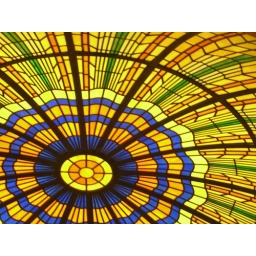
The stained glass roof at The Deco in Southsea where hubby and I went Sunday for roleplaying.